Alan Powell (historian)

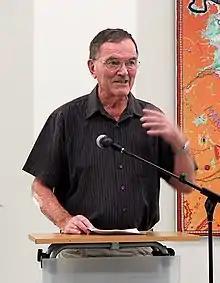
Emeritus Professor Alan Powell speaking at Northern Territory Library

Alan Walter Powell (7 January 1936 – 25 November 2020) was a historian and author of Northern Territory history.